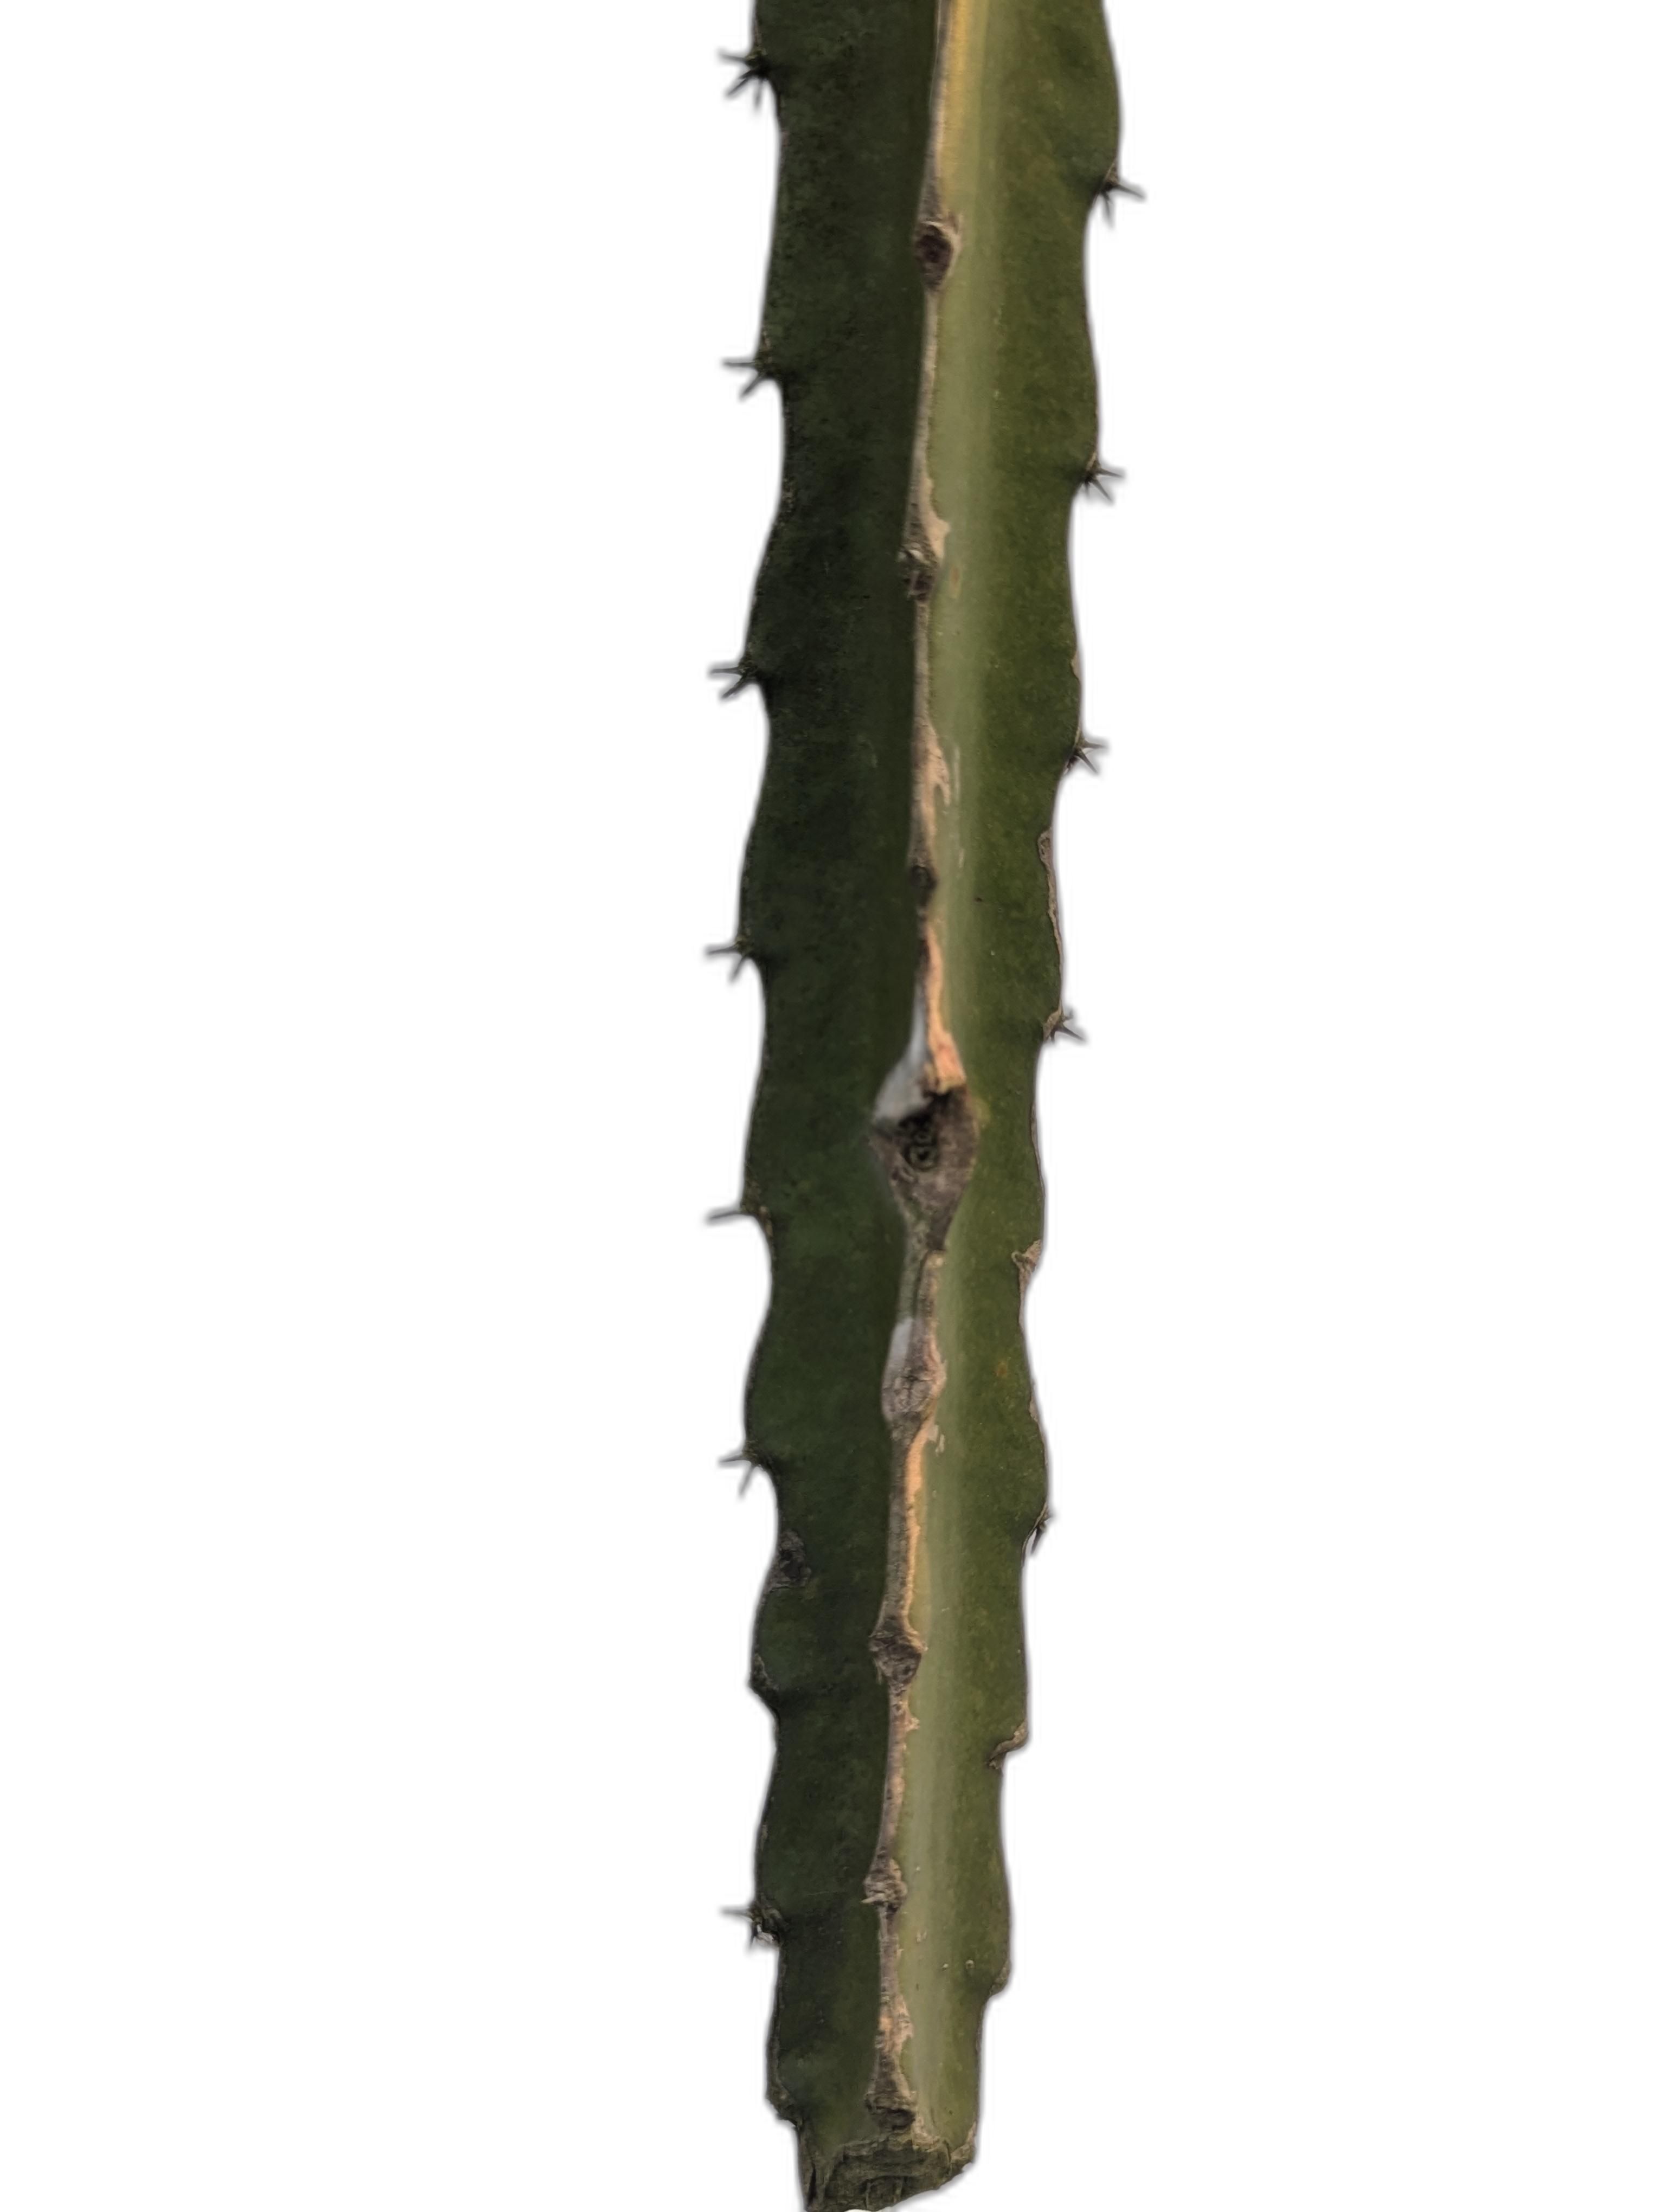
Label: Good leaf